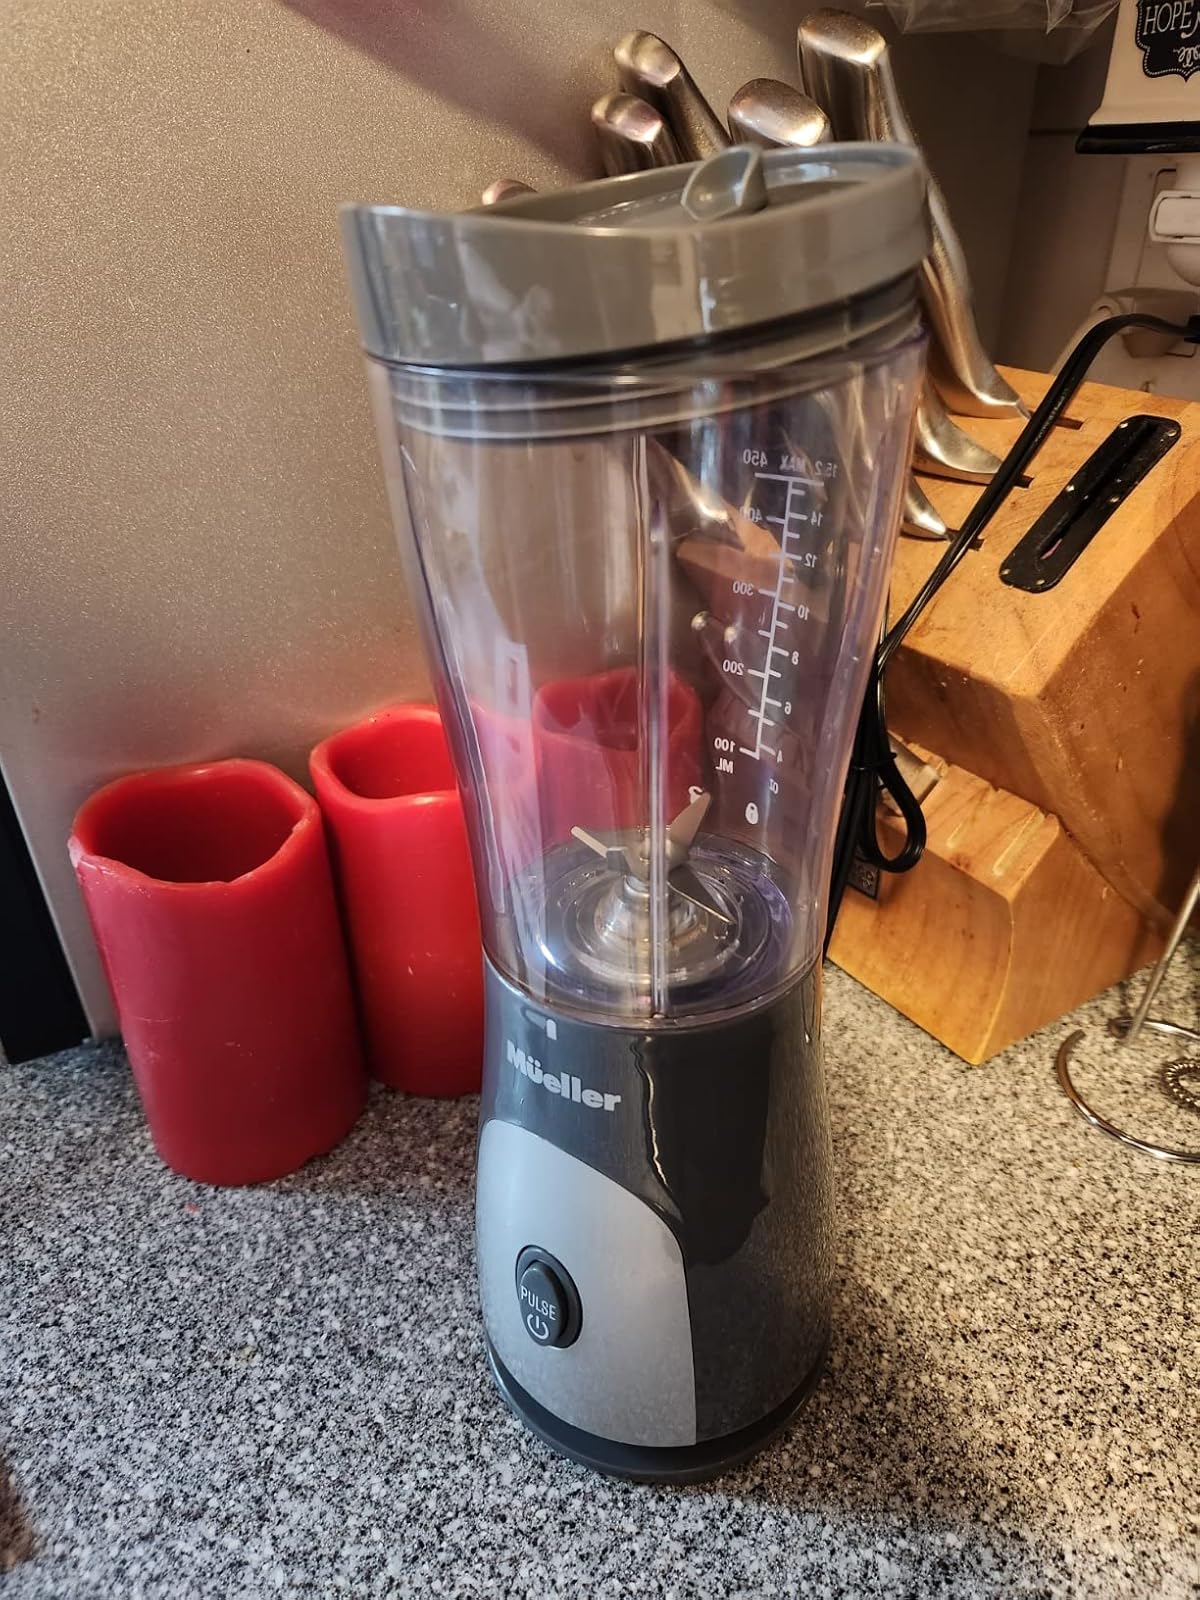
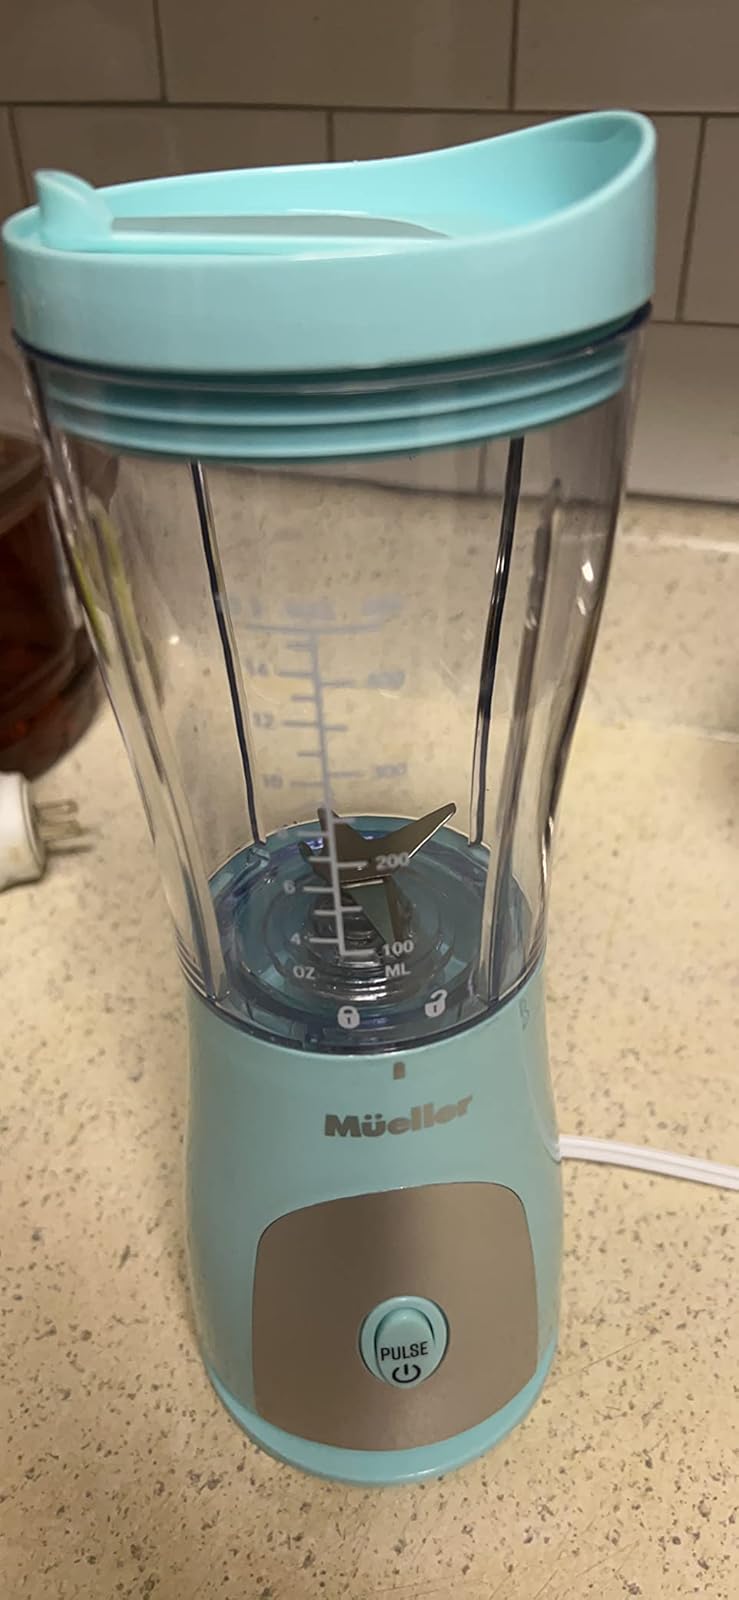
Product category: items_blender
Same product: no